Superliga Profesional de Baloncesto

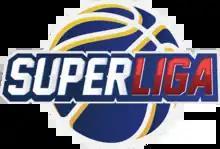
The logo used from 2019 to 2022

In December 2019 newly elected Federation president Hanthony Coello announced that a new league called SuperLiga Profesional de Baloncesto was going to replace the LPB and was scheduled to start on February 28, 2020. On March 12, 2020, the Venezuelan Basketball Federation announced via Twitter that the planning of the new tournament was halted due to the coronavirus pandemic. The SuperLiga eventually commenced on October 13, 2020. A total of 13 teams participated after Trotamundos, Guaros de Lara and Cocodrilos de Caracas withdrew. Spartans Distrito Capital won the first SuperLiga title.